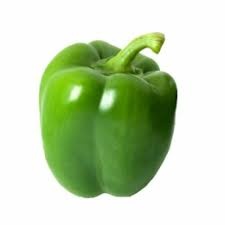
Label: capsicum